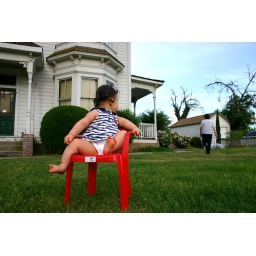
Sofia in a red chair